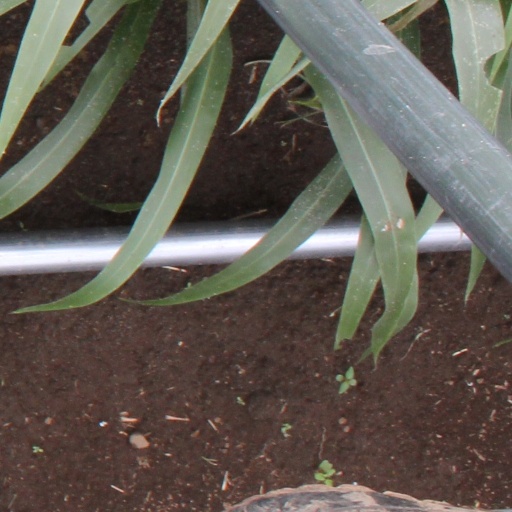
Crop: sorghum